California State Route 120

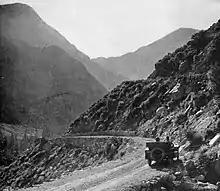
Tioga Road, 1921.

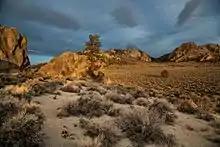
The BLM Granite Mountain Wilderness is immediately north of Route 120, just east of Mono Lake.

During the Gold Rush, SR 120 was originally known as Big Oak Flat Road, after the village of Big Oak Flat through which it passes in the Sierra foothills. It was a pack trail from Stockton which became popular with prospectors about 1849. By 1874 it was a wagon road which extended to Yosemite Valley.